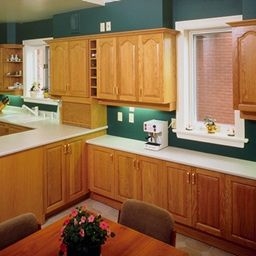
Room type: kitchen